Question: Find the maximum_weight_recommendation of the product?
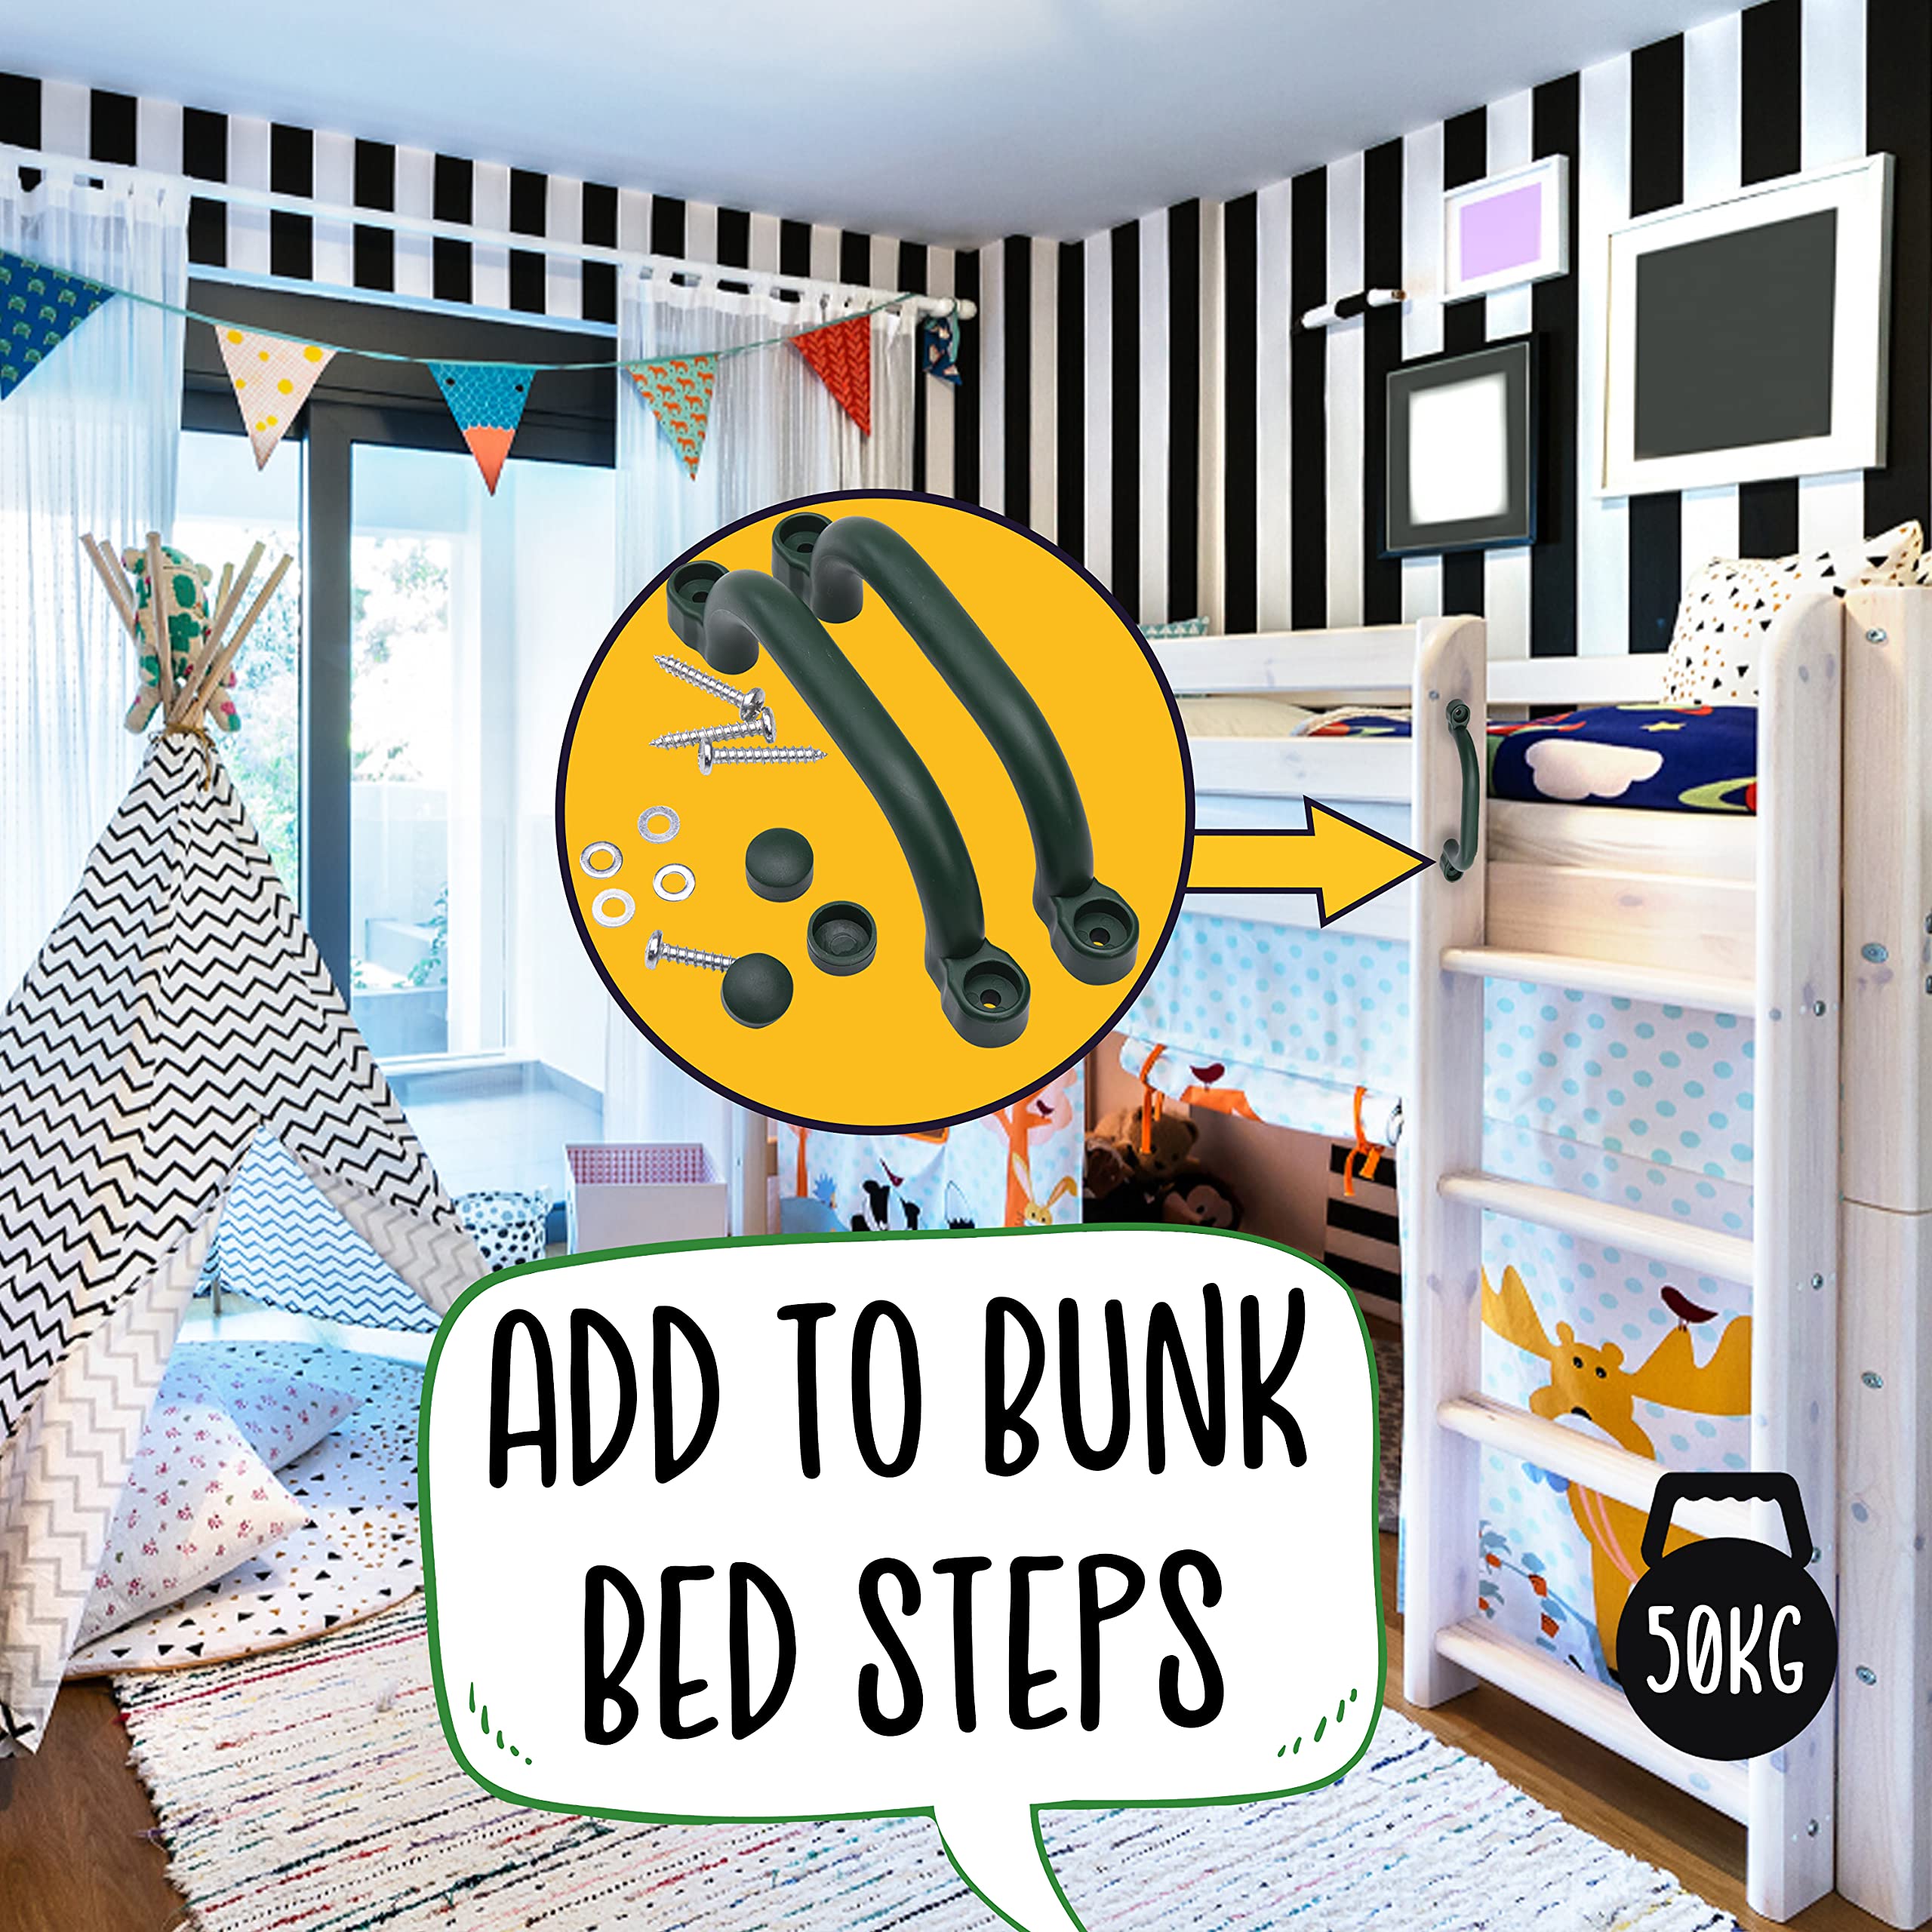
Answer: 50 kilogram